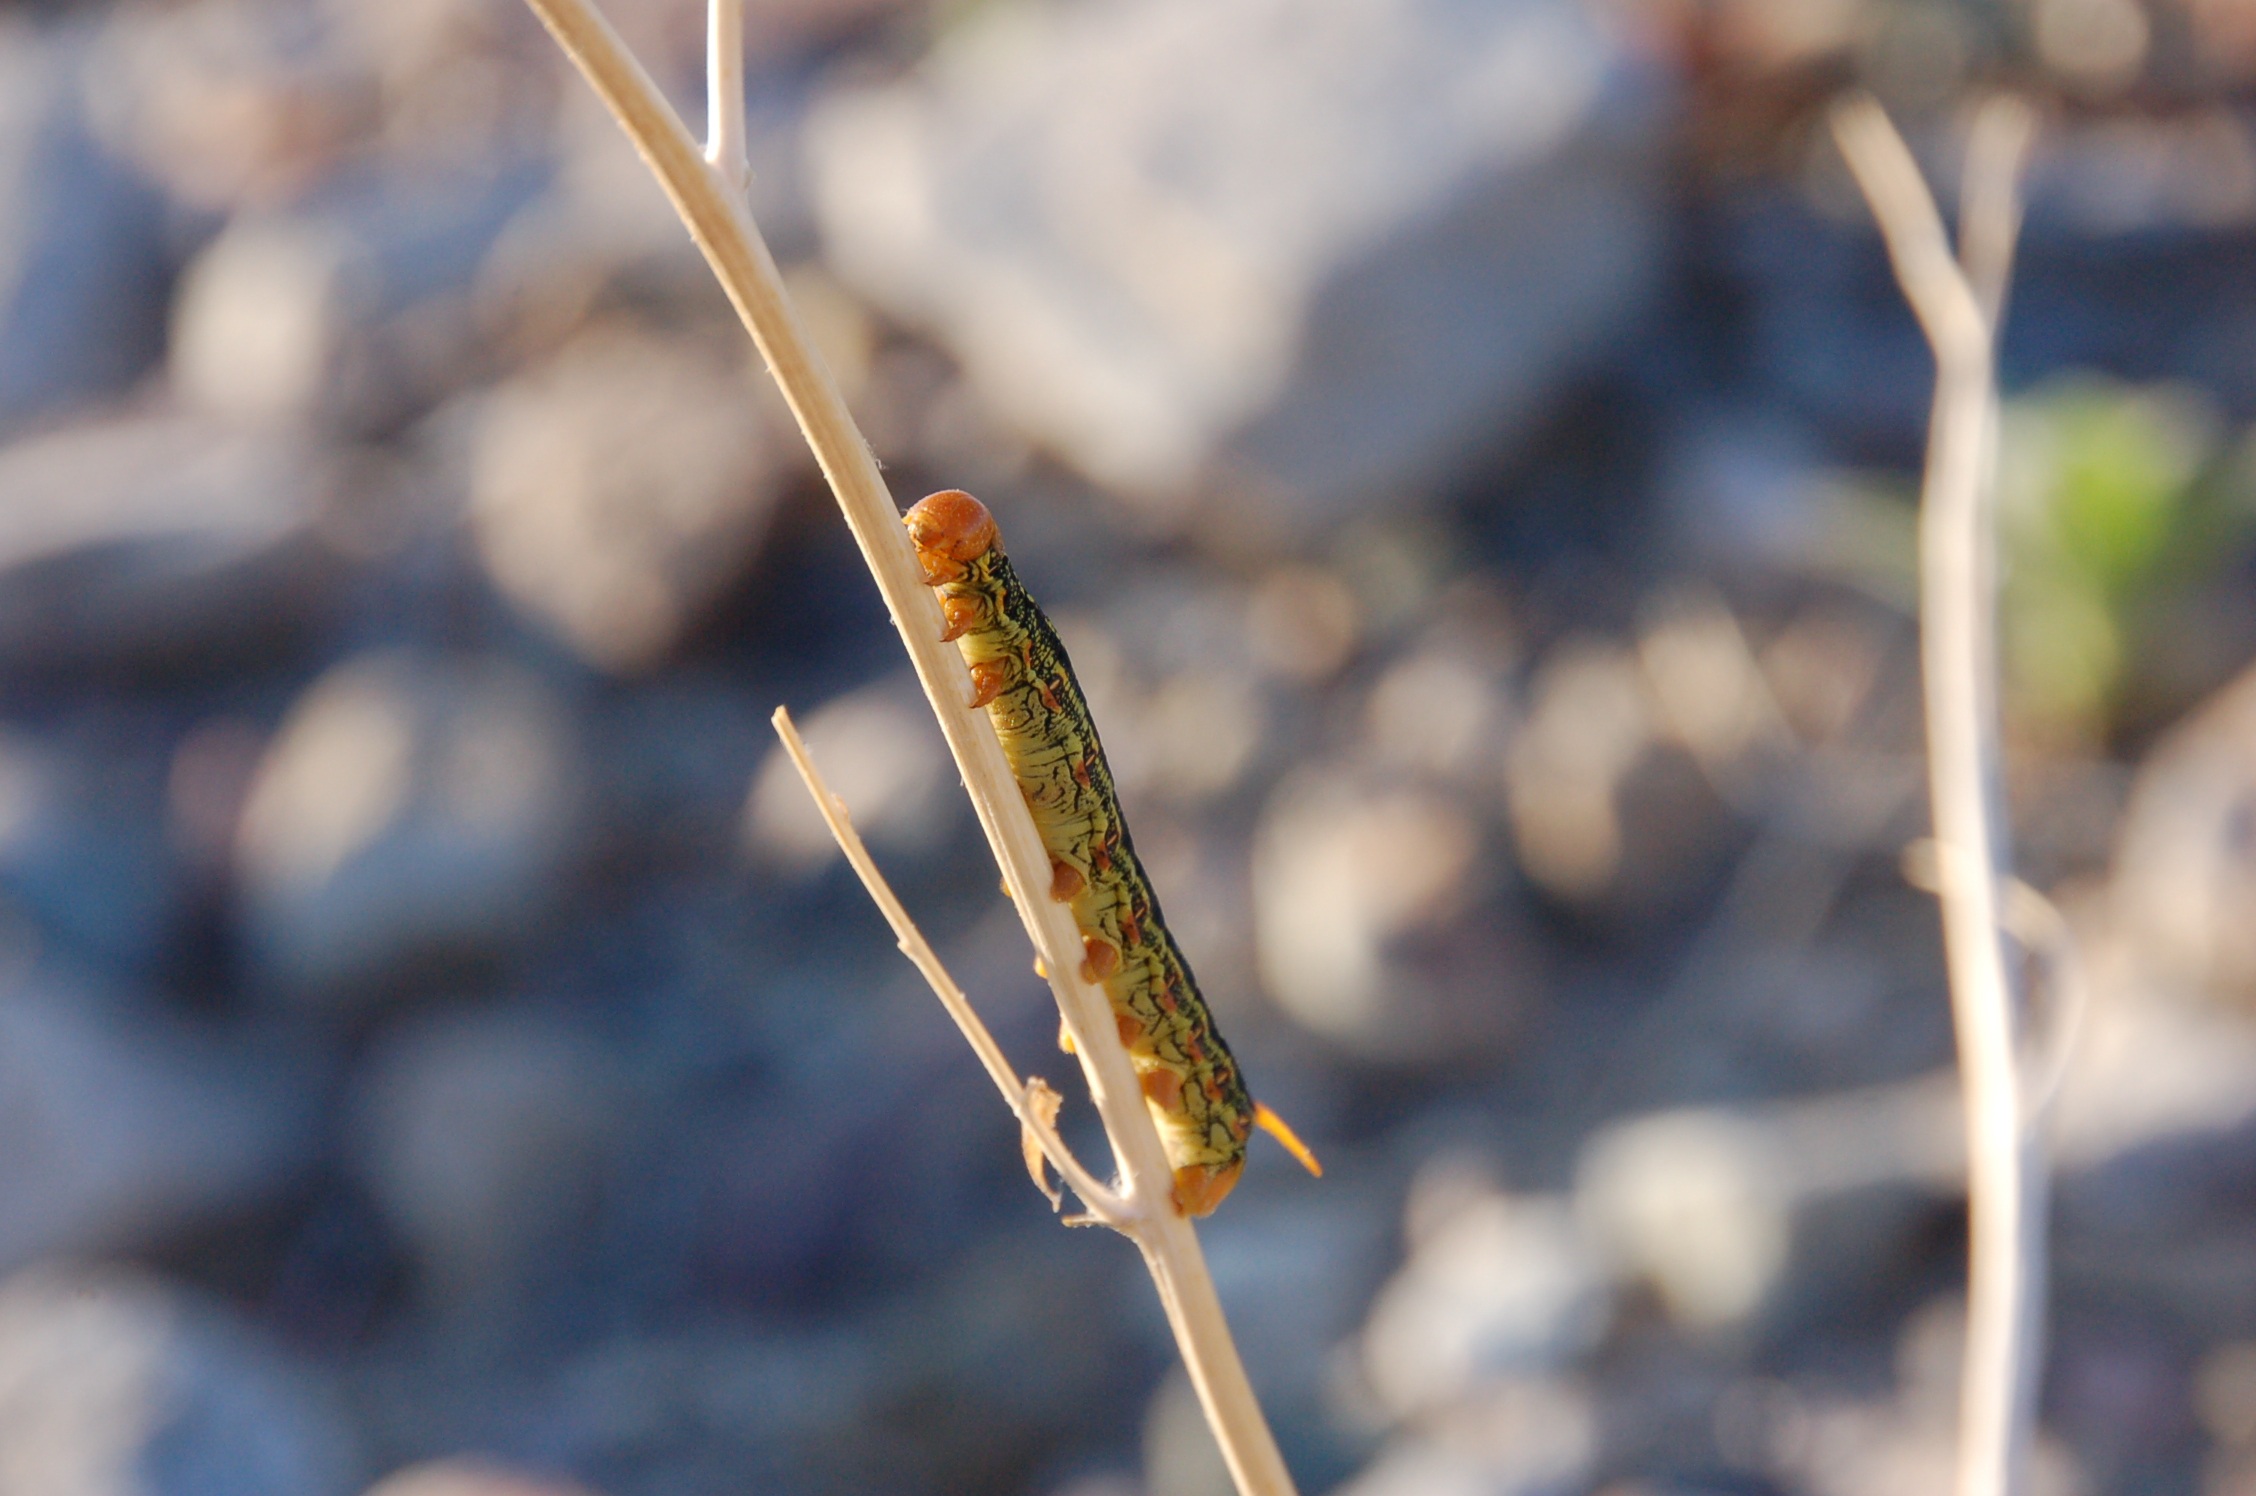
nature, branch, plant, leaf, flower, green, insect, autumn, bug, botany, flora, fauna, invertebrate, twig, caterpillar, close up, entomology, macro photography, death valley, sphinx moth caterpillar, plant stem